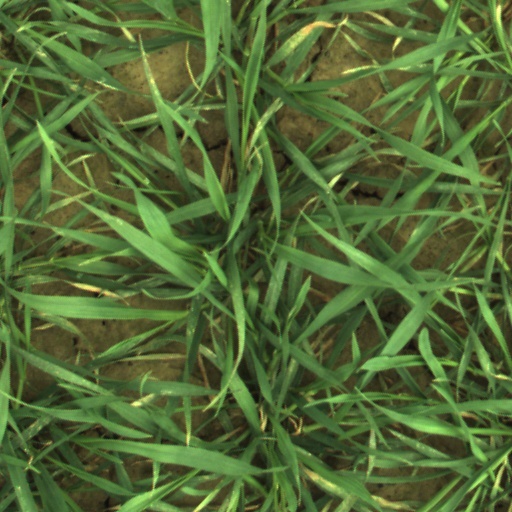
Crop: wheat